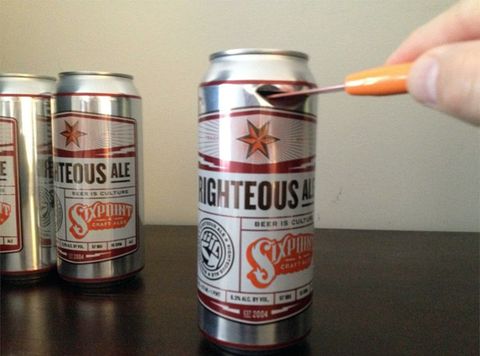
Label: metal